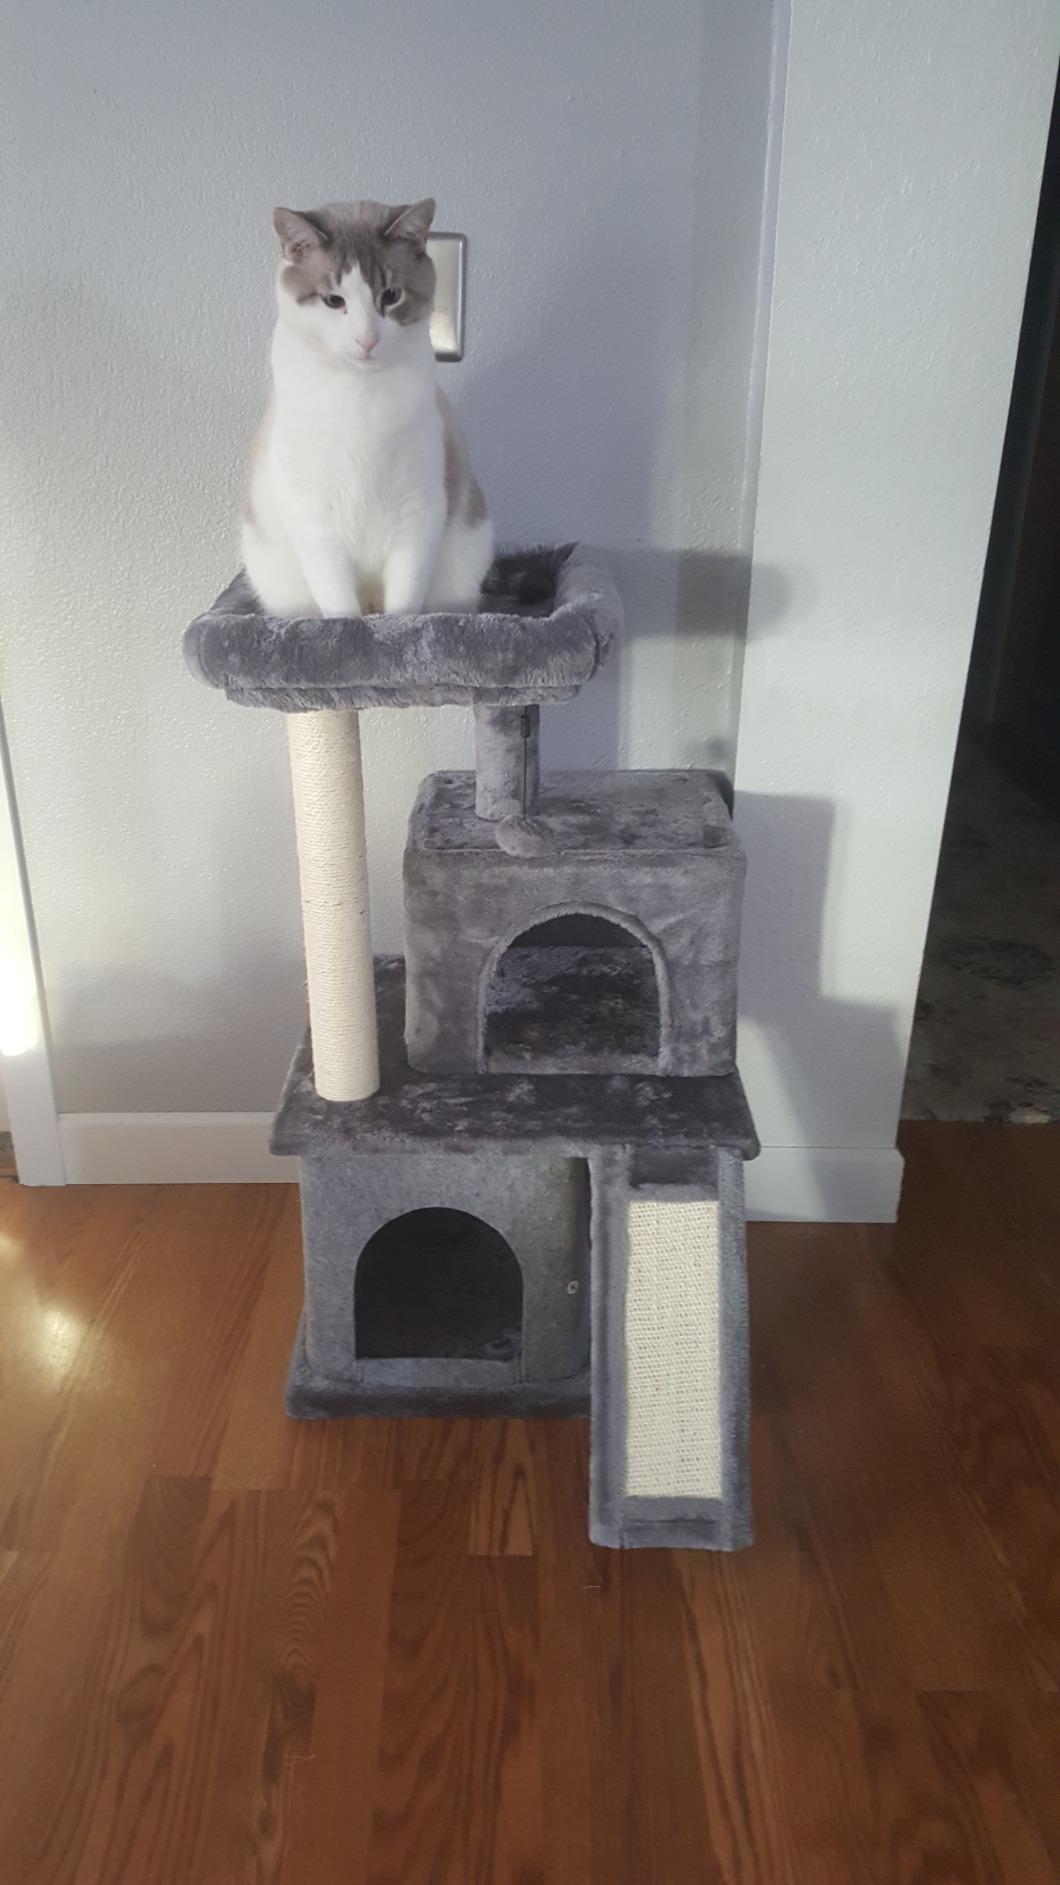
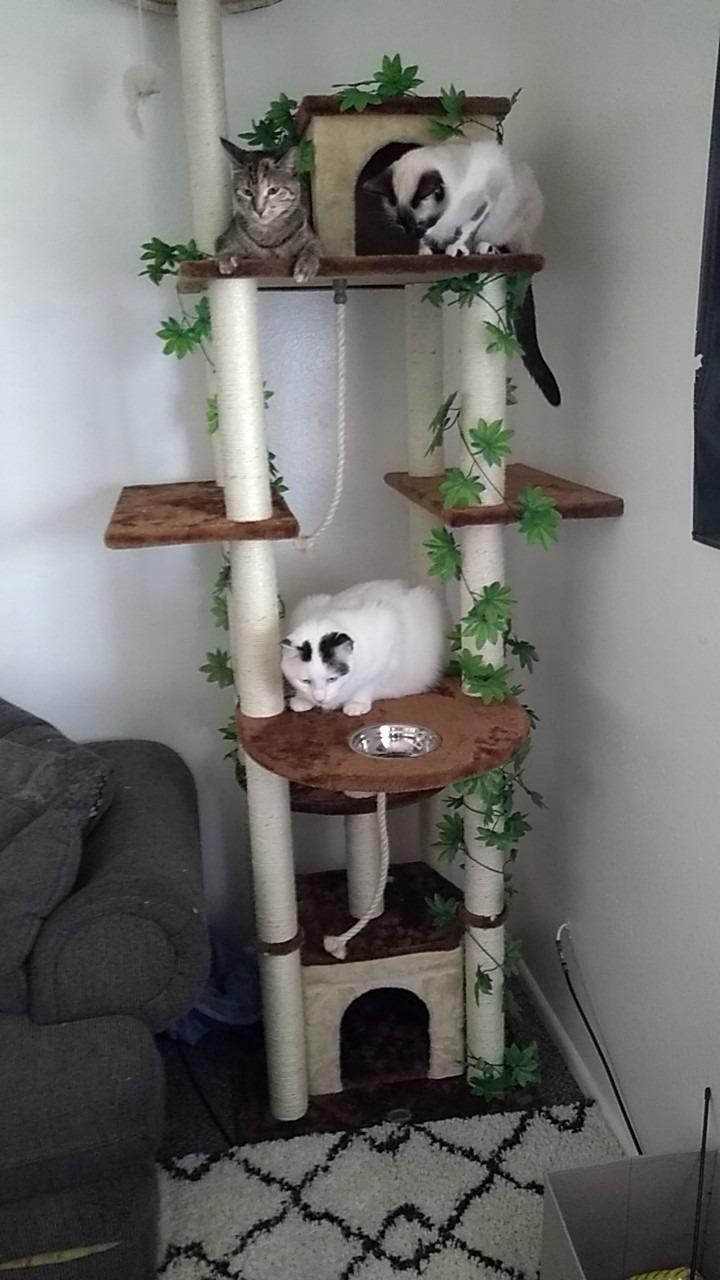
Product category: items_cat tree
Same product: no